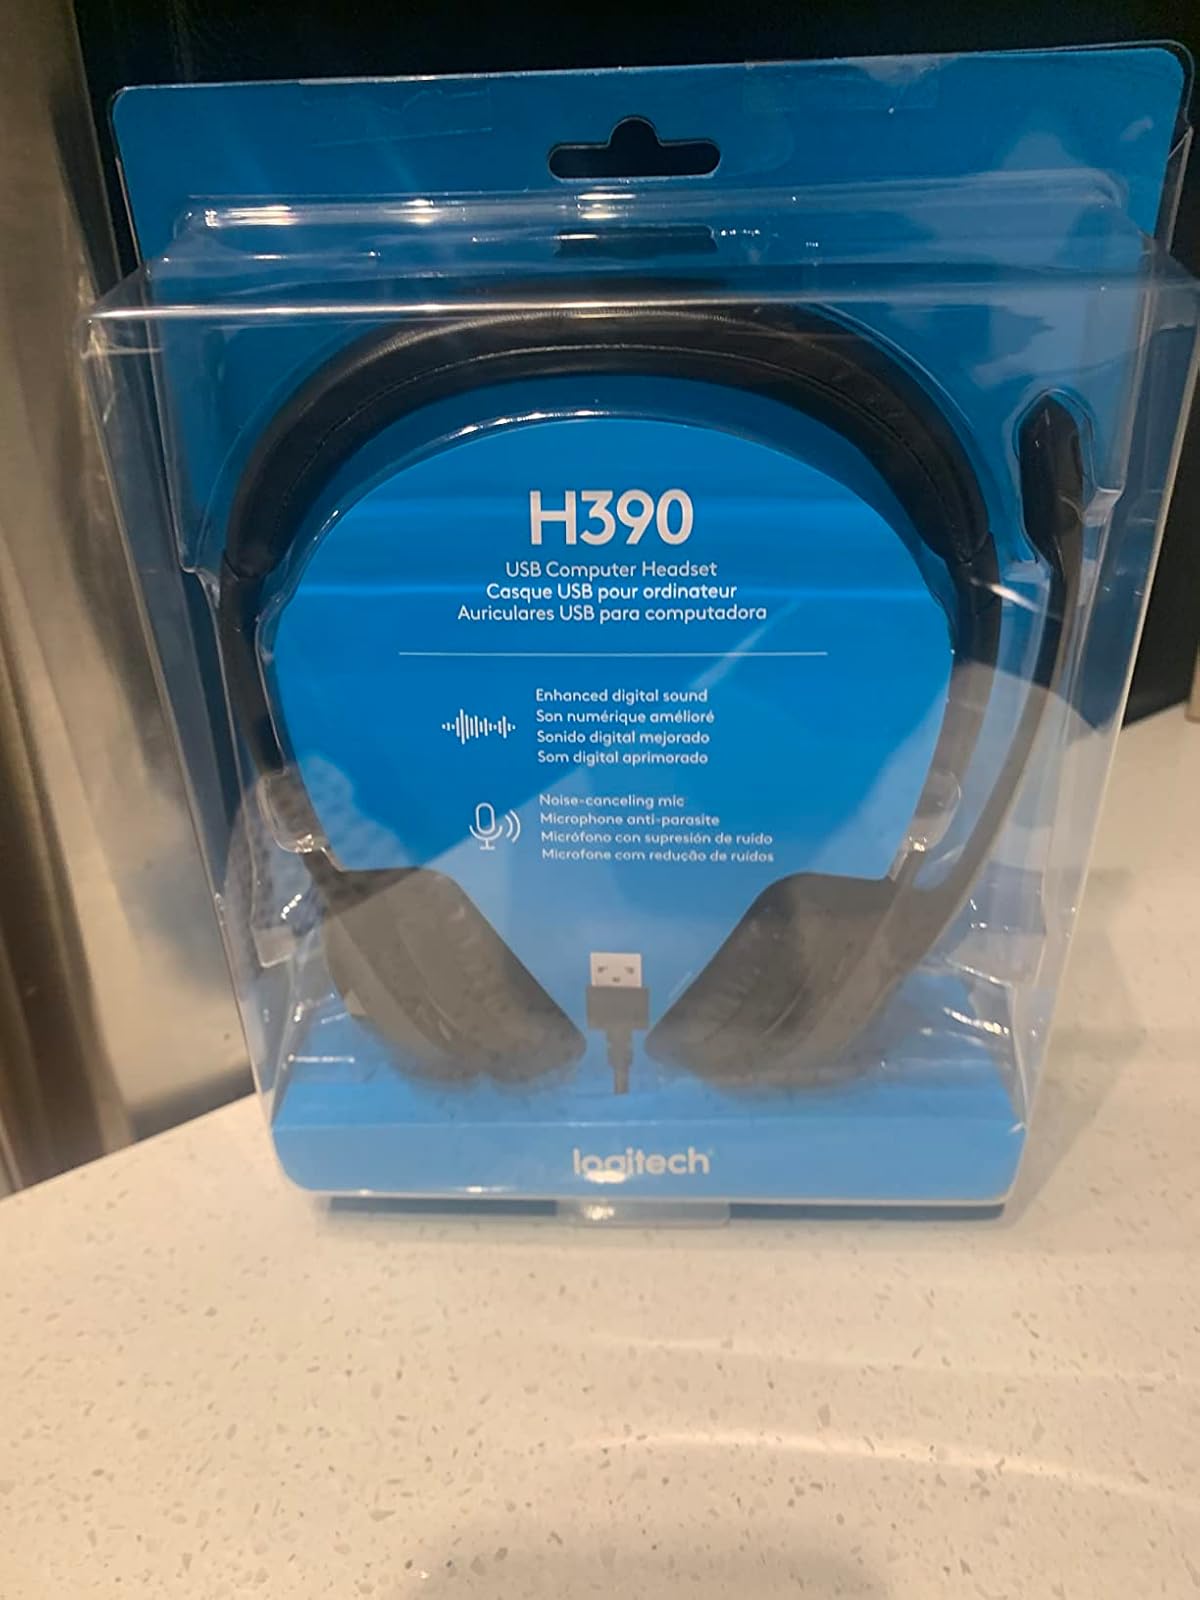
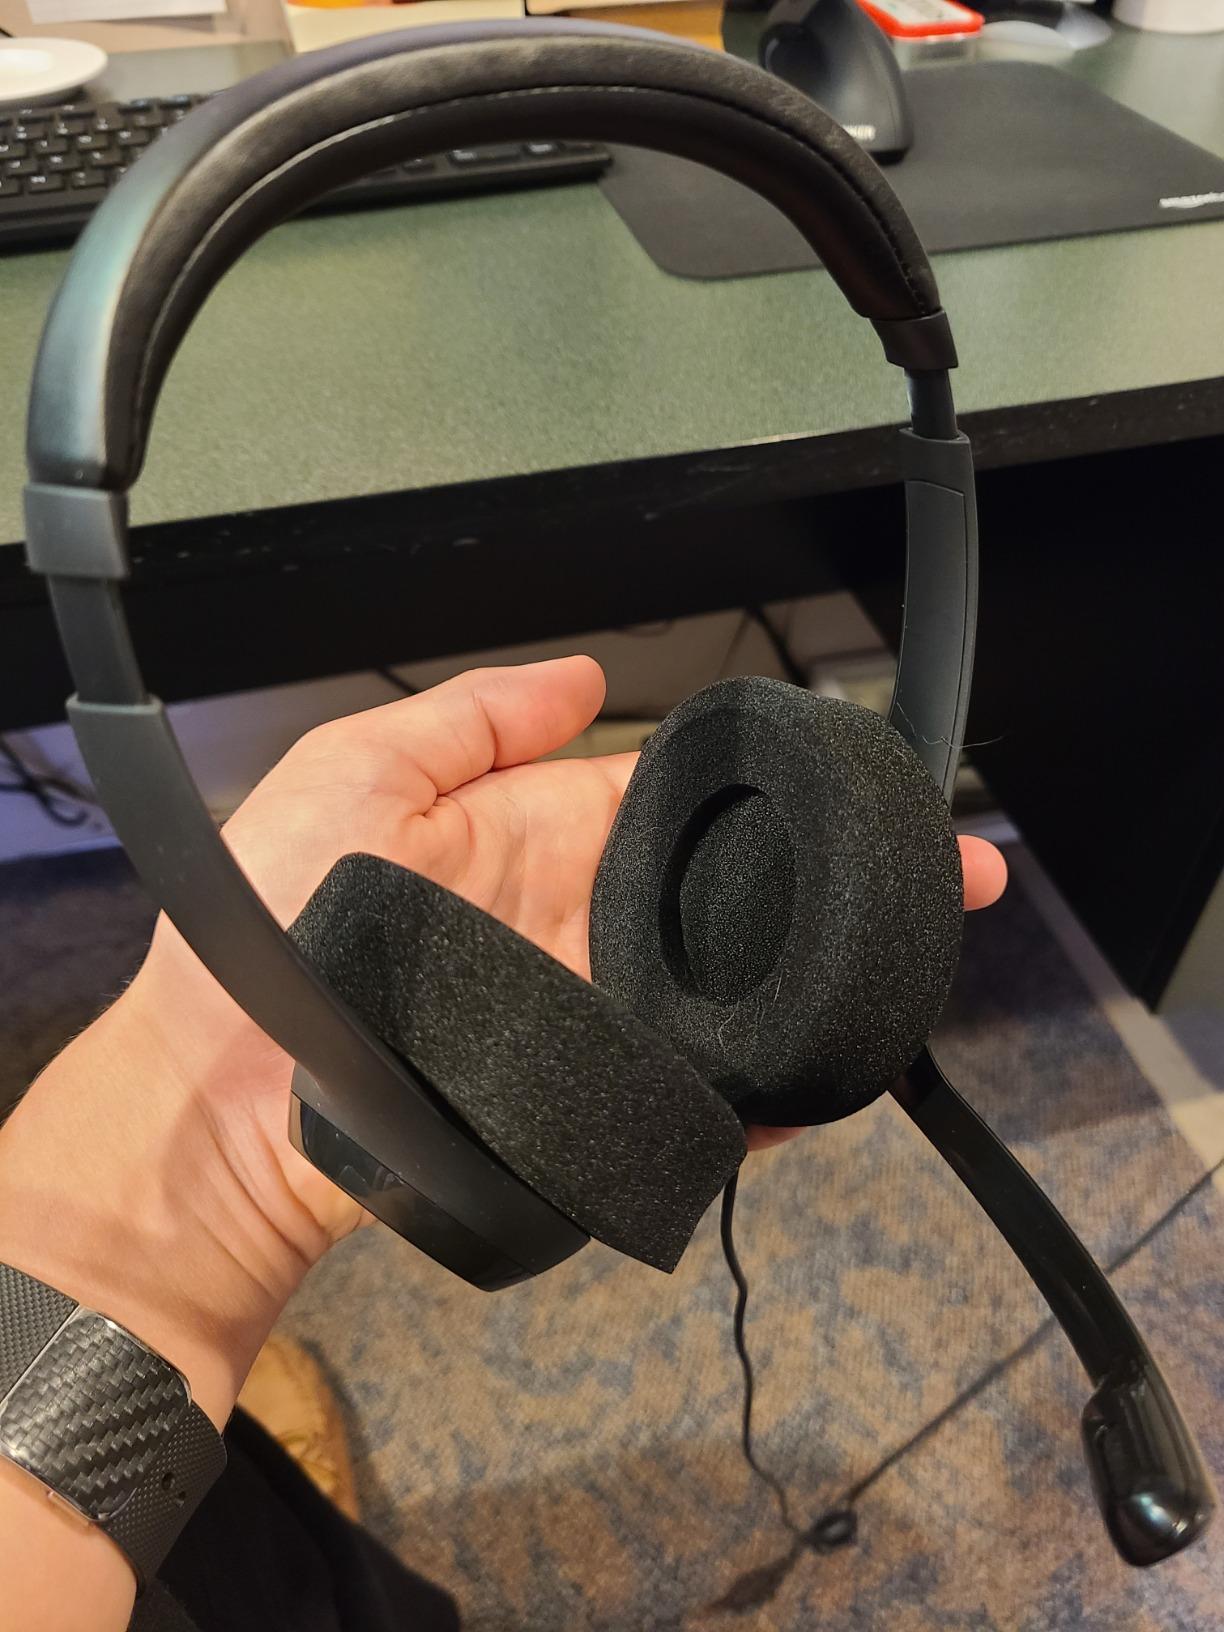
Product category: headphones
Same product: yes